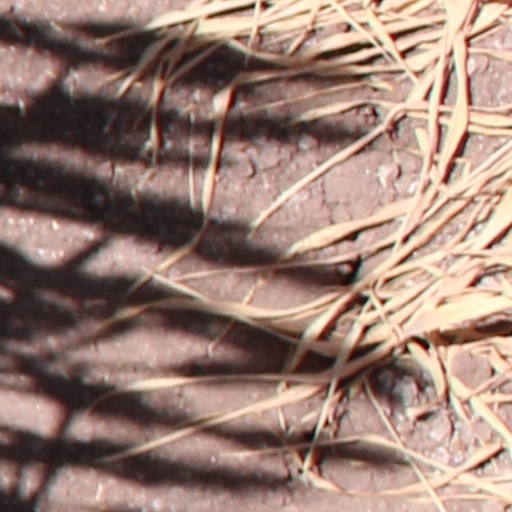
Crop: wheat